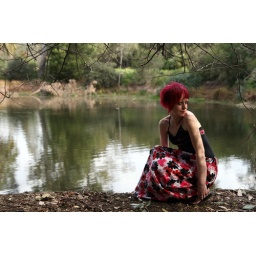
girl by the lake